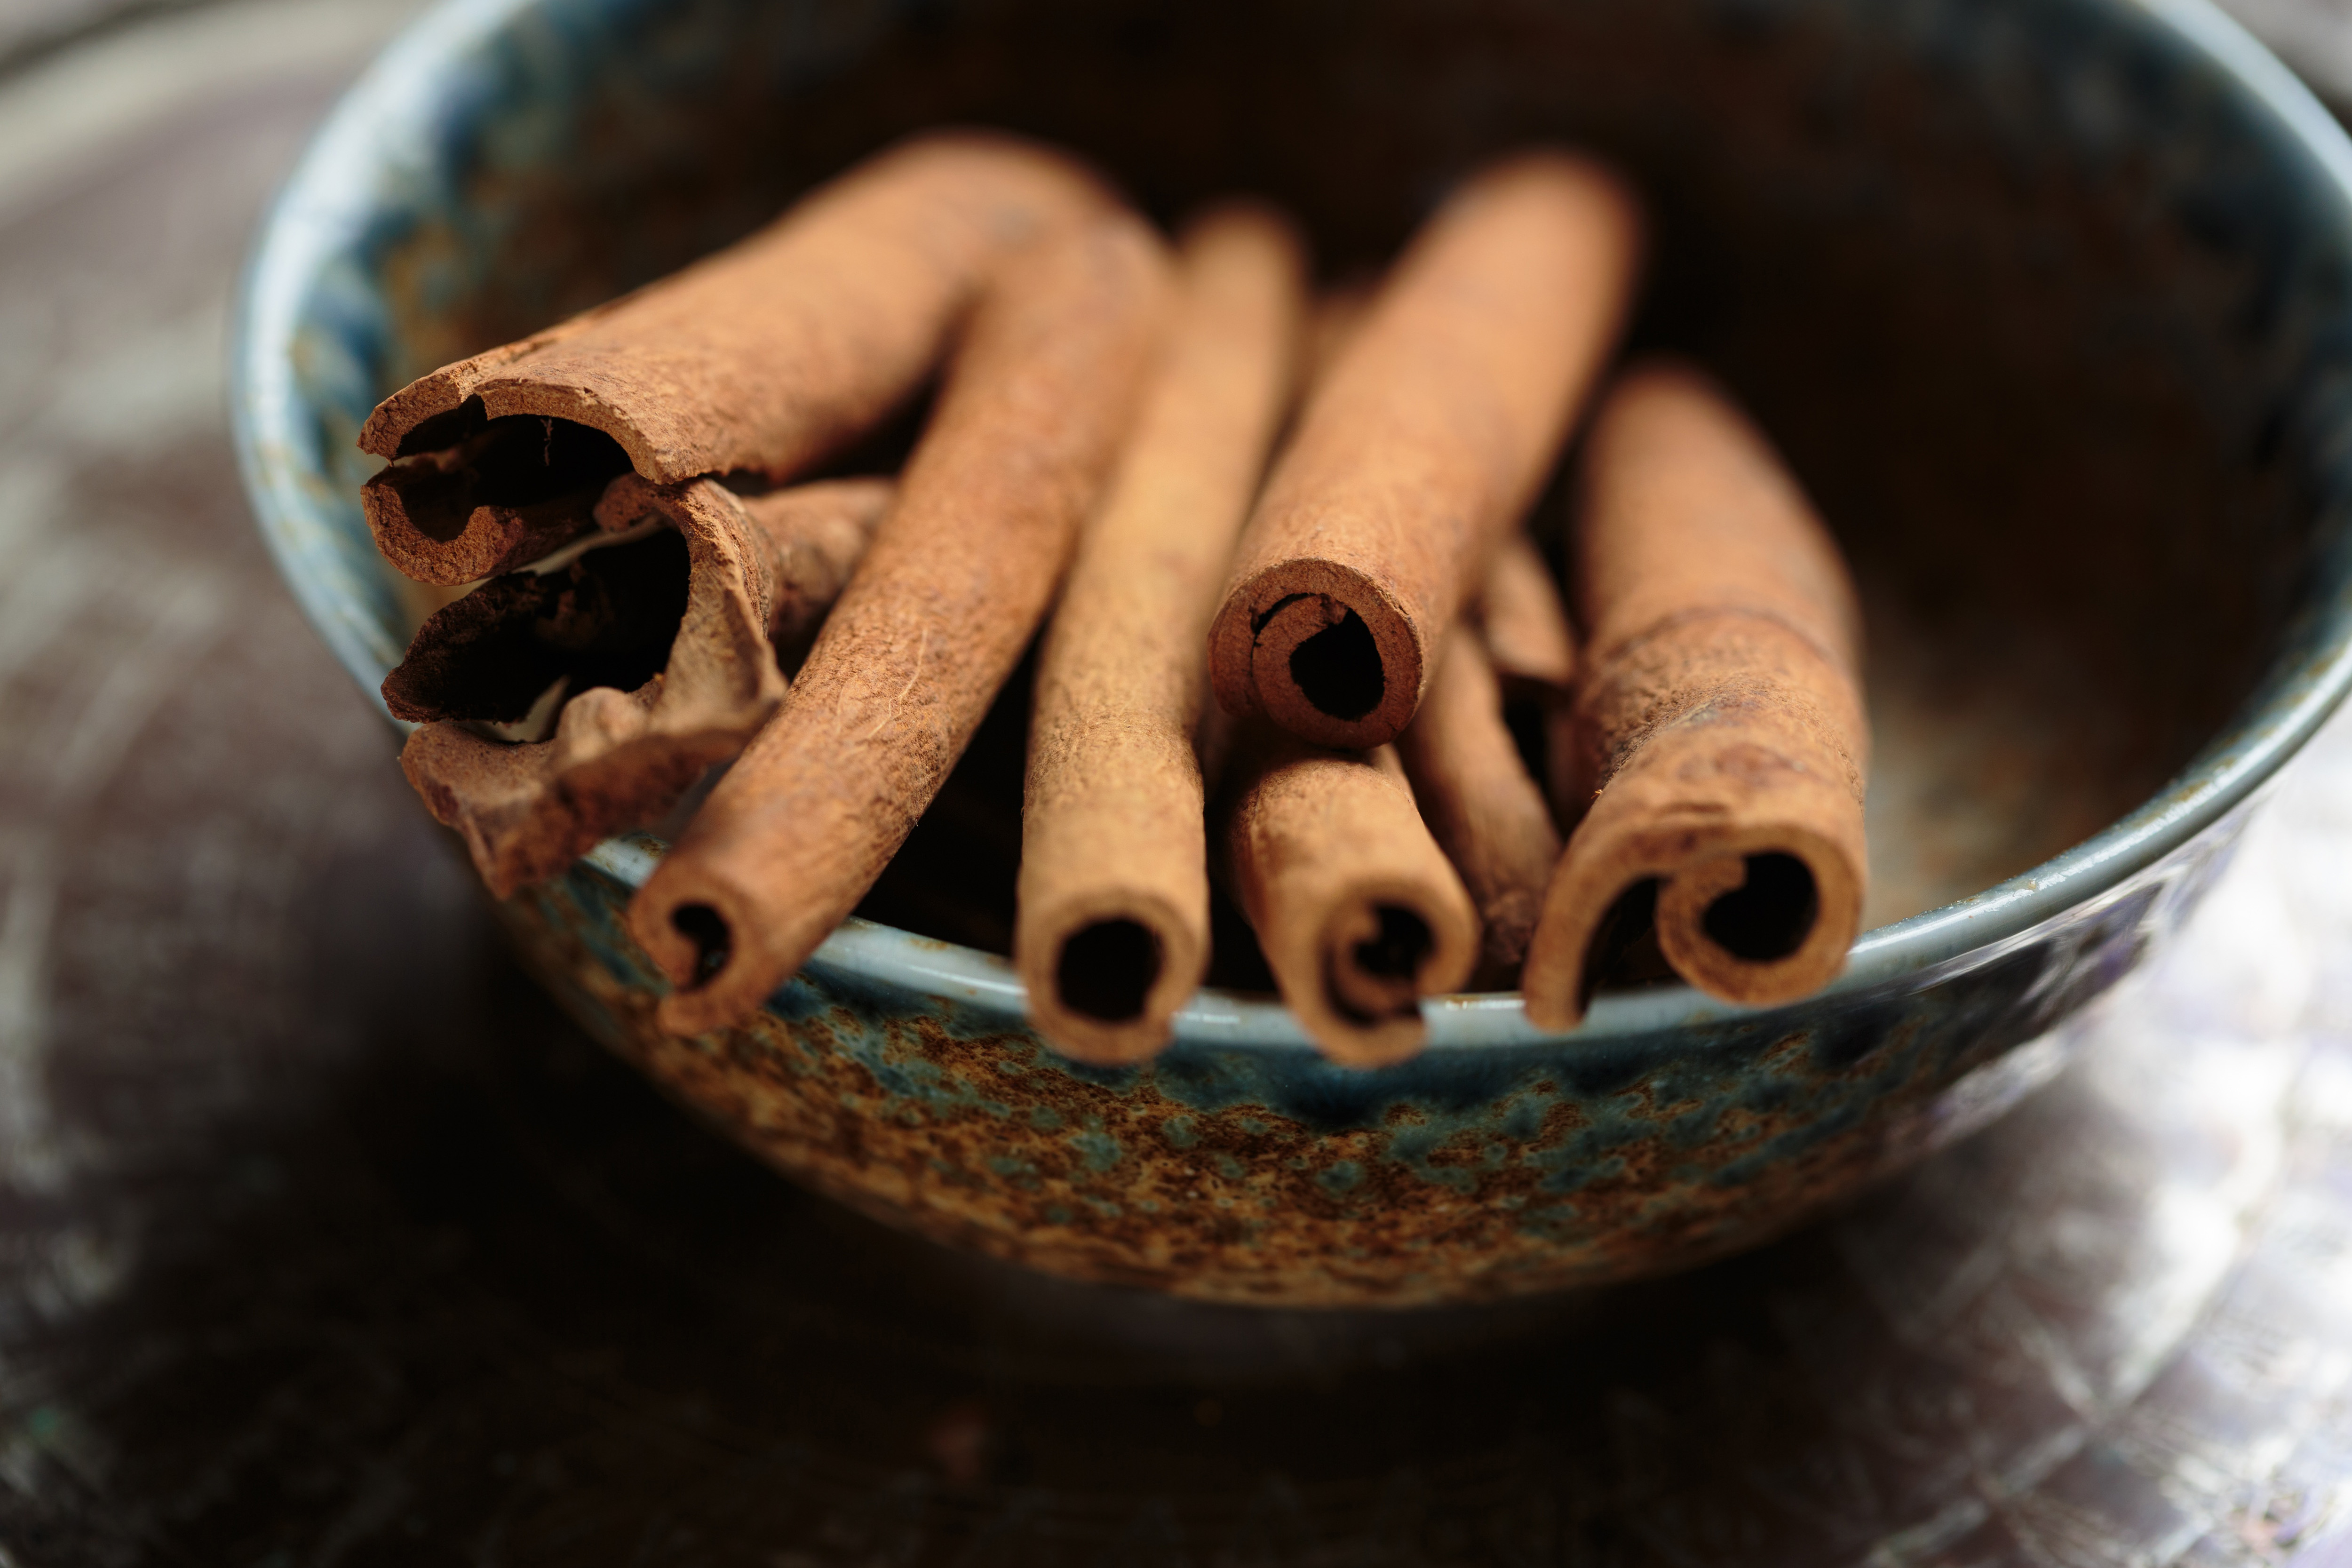
cinnamon, cinnamon stick, food, ingredient, hand, cuisine, plant, Chinese cinnamon, cigarette